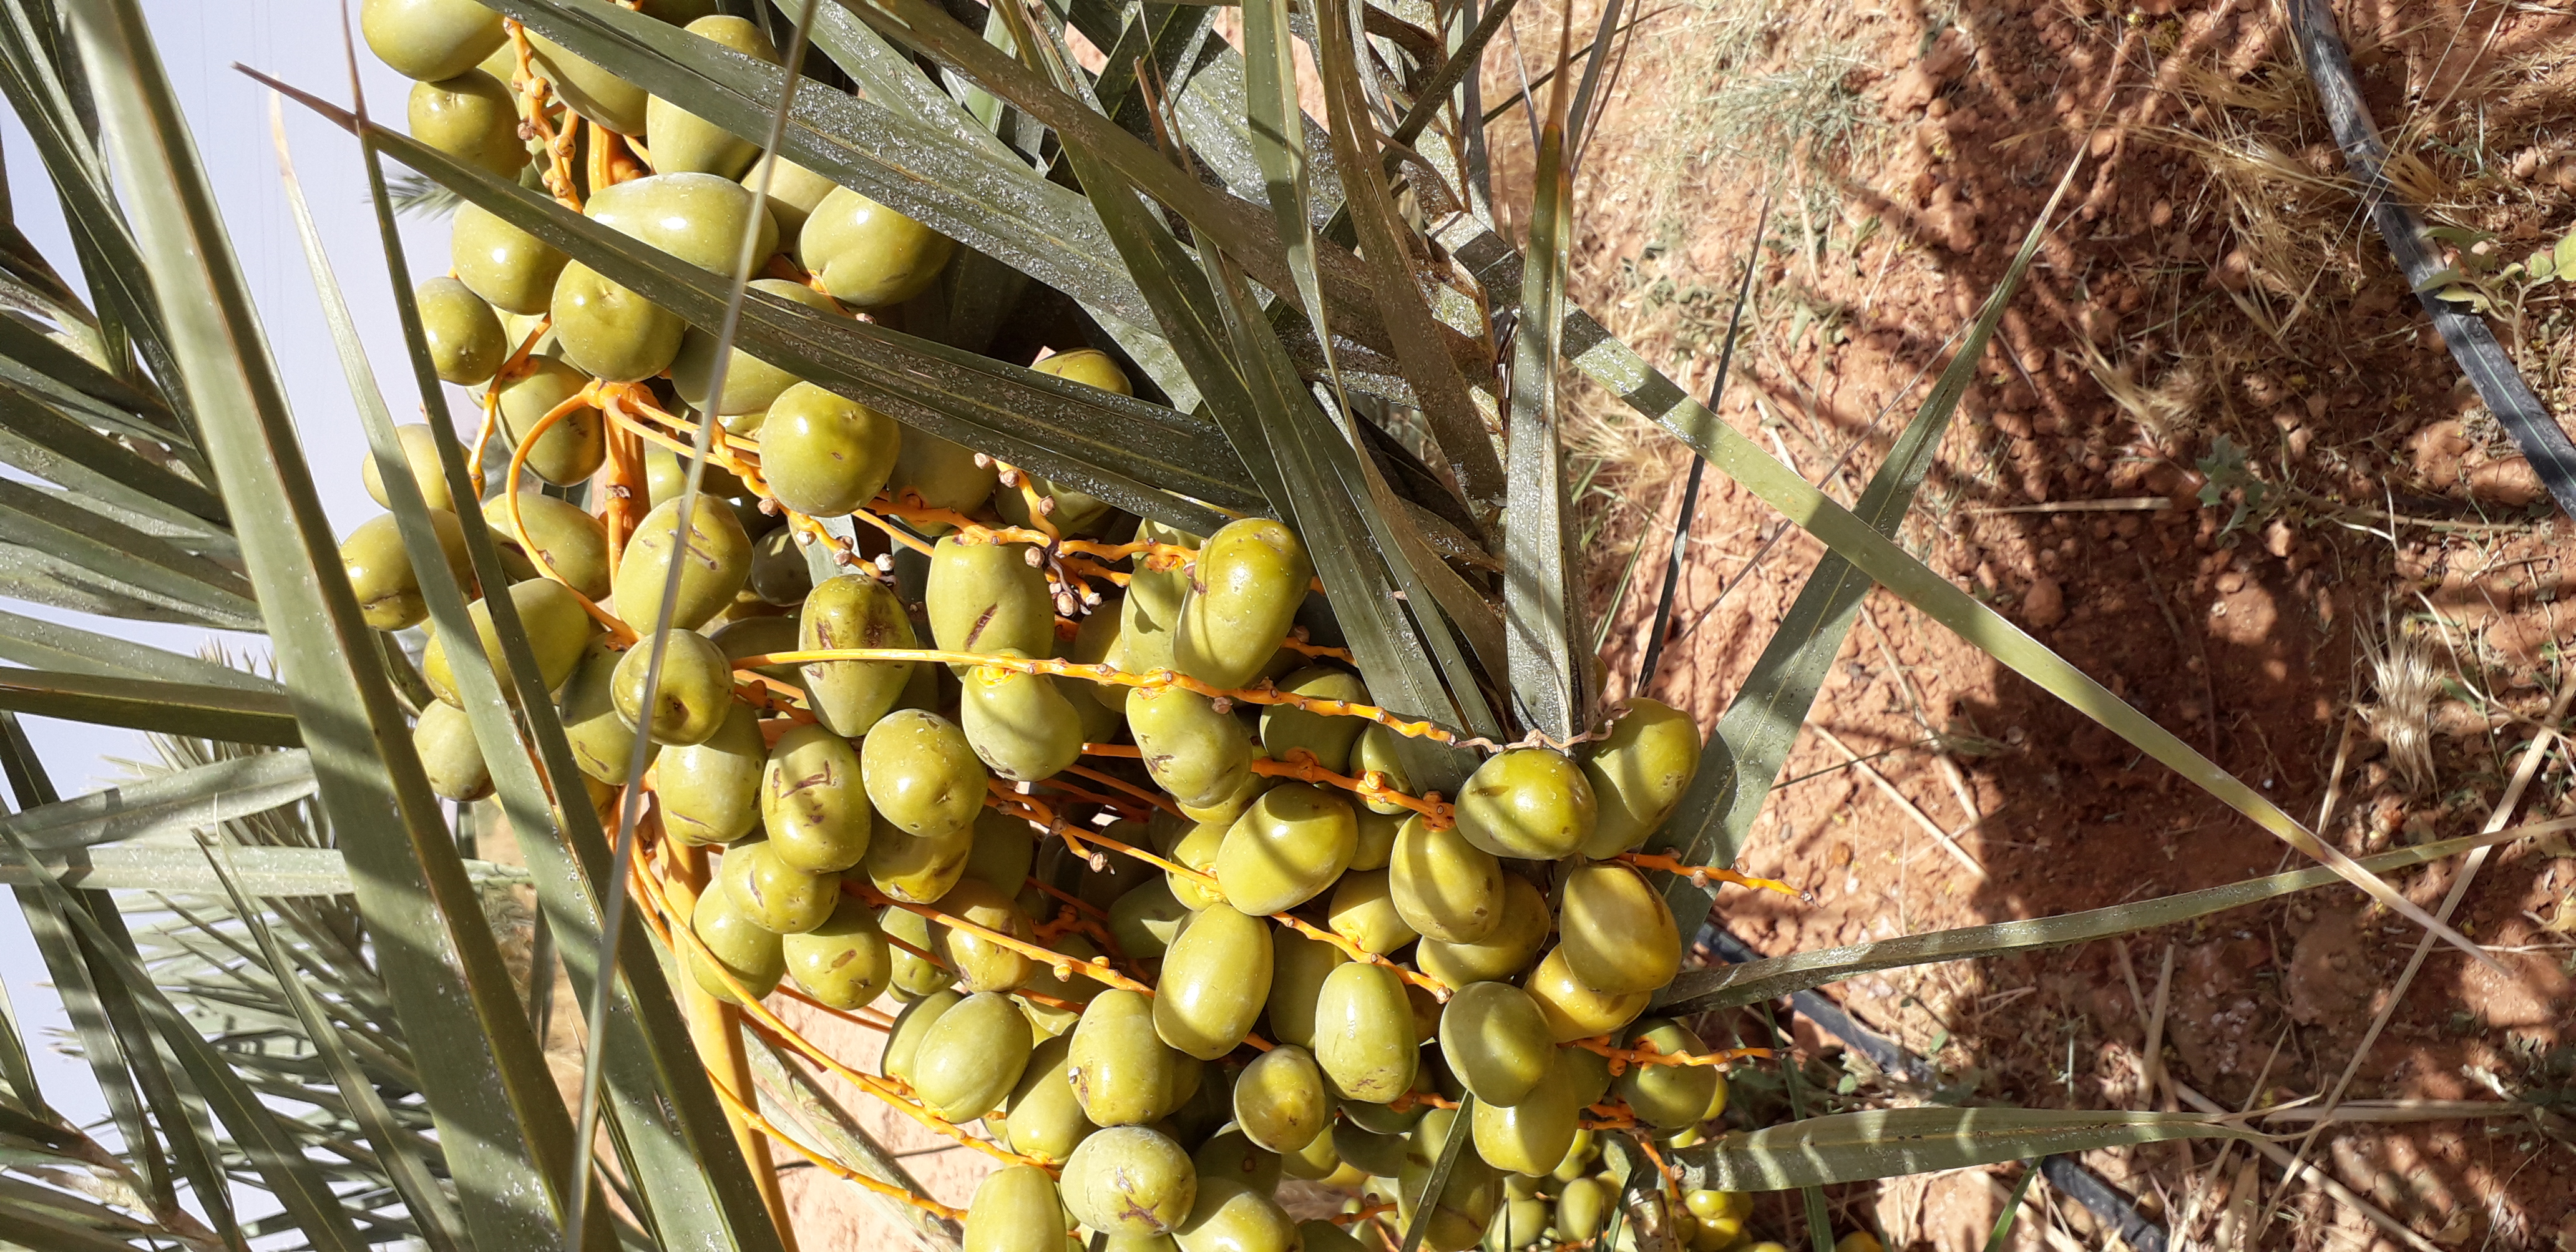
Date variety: Boufagous